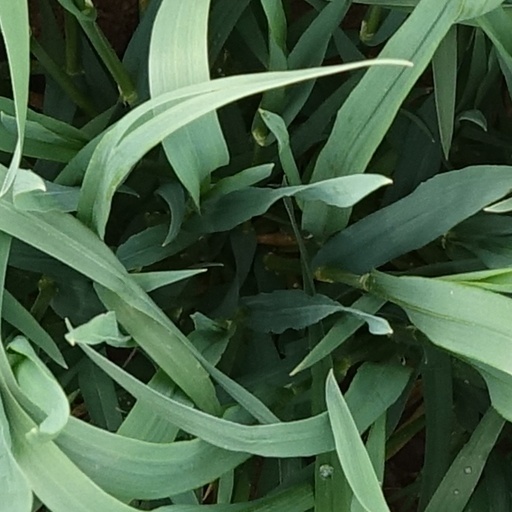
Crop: wheat